Fairfax Station Railroad Museum

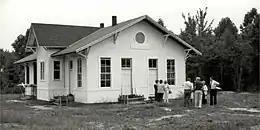

Fairfax Station declined as a viable railroad stop from the 1930s until 1969 when the railroad ceased using it for operations. Cargo deliveries were of importance to the immediate area but it no longer was useful for Southern Railway. Stations in other parts of Fairfax County had been demolished, moved or repurposed for non-railroad uses. Fairfax Station seemed likely to meet a similar fate.